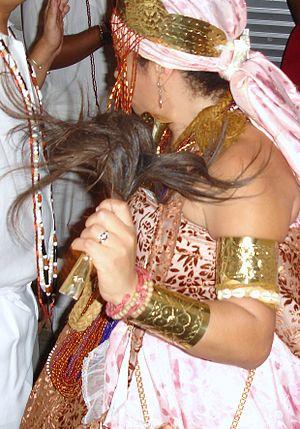
Oshossi, ou Oxóssi dans le candomblé brésilien, est une divinité originaire des traditions religieuses de l'Afrique de l'ouest. Il est l'orisha de la chasse et des chasseurs. Il serait le plus jeune frère ou fils d'Ogun.
Un erukere est une queue d'animal qui constituait un symbole royal en Afrique.